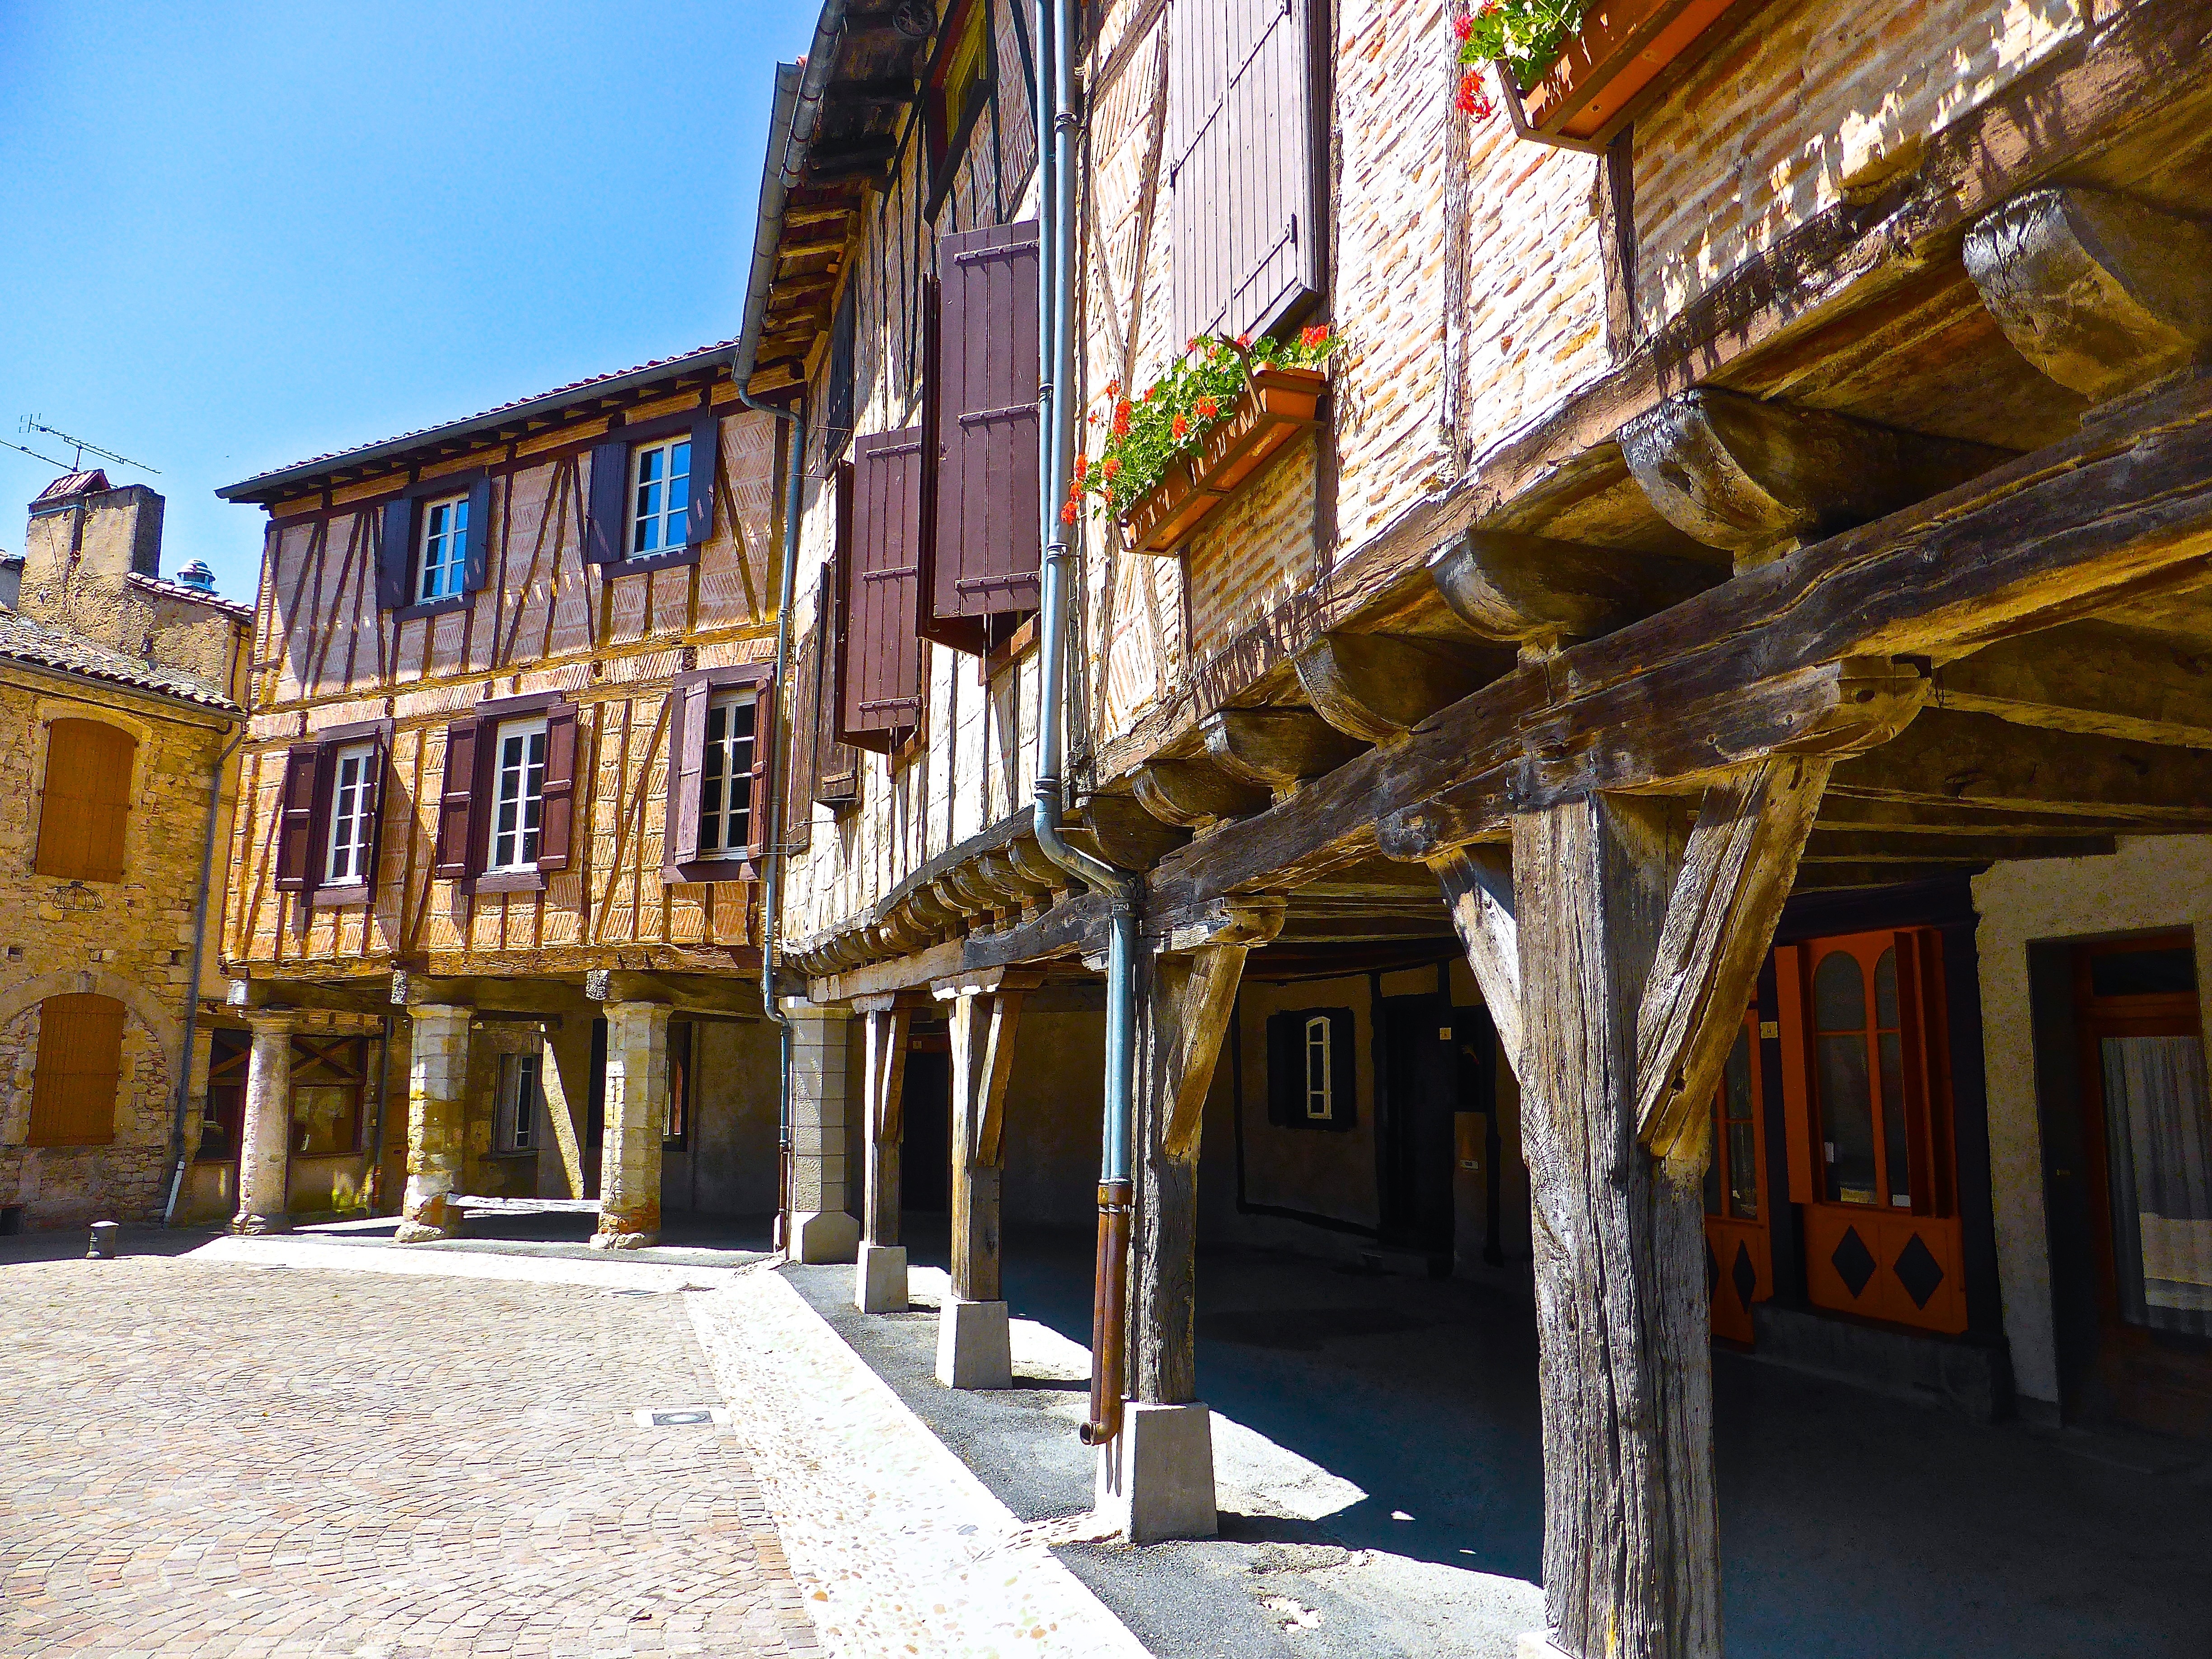
architecture, house, town, building, palace, old, facade, historic, place of worship, heritage, estate, neighbourhood, half timbered, ancient history